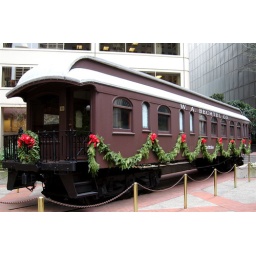
This train car was stationed in the plaza next to the Blue Shield building.